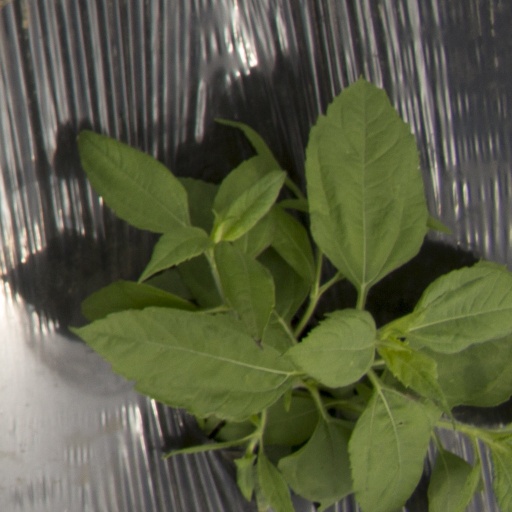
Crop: Jerusalem artichoke